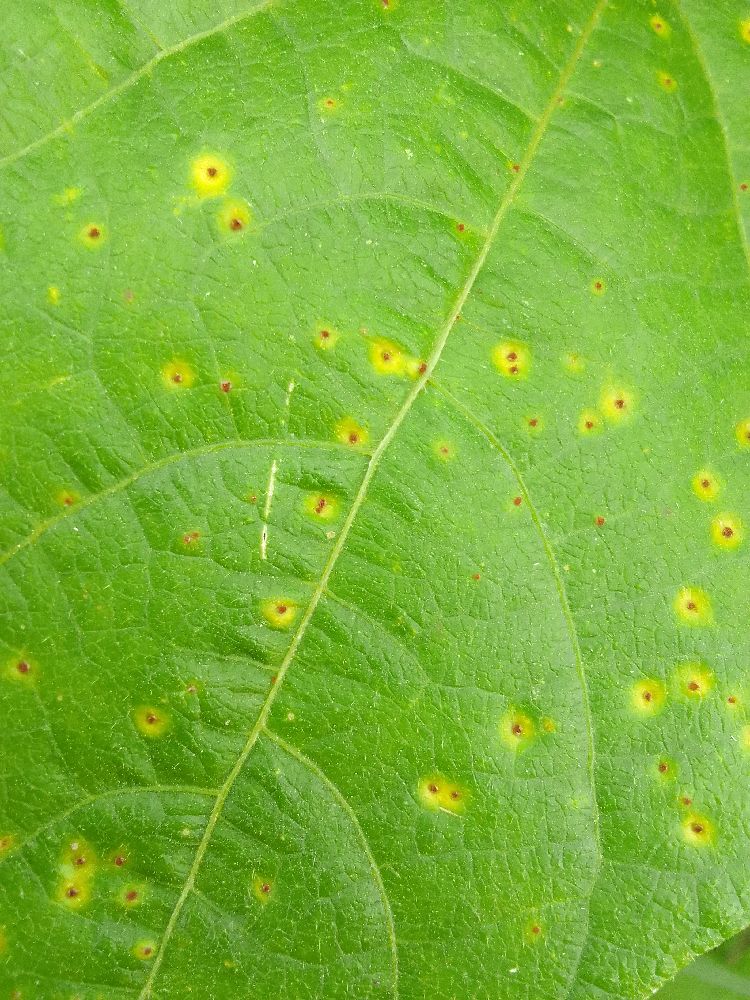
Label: rust